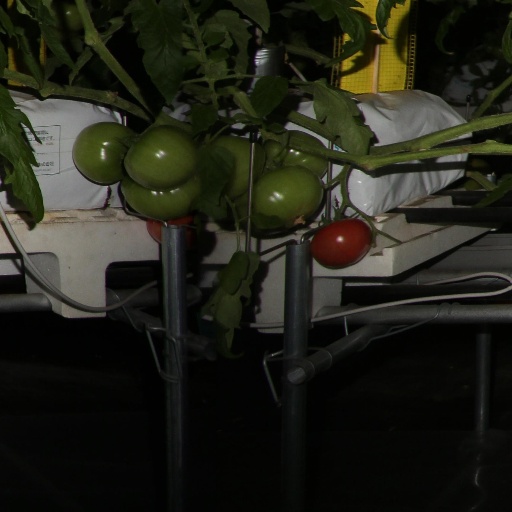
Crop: tomato